Brenda Ray Moryck

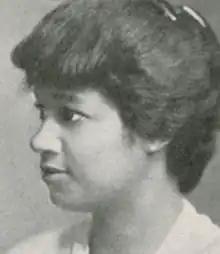
Brenda Ray Moryck, from the 1916 Wellesley College yearbook

Brenda (Estelle) Ray Moryck (1892-1945) was an American writer associated with the Harlem Renaissance.